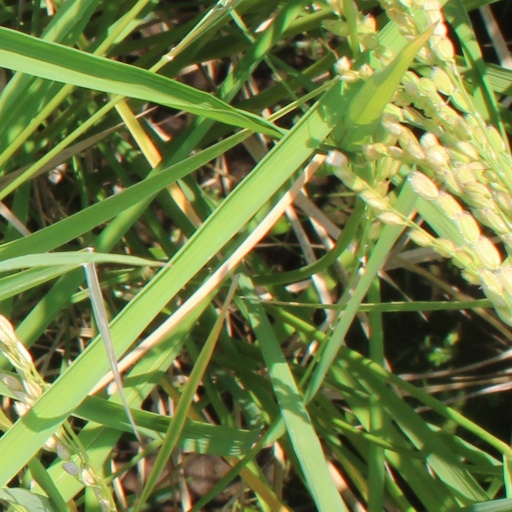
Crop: rice